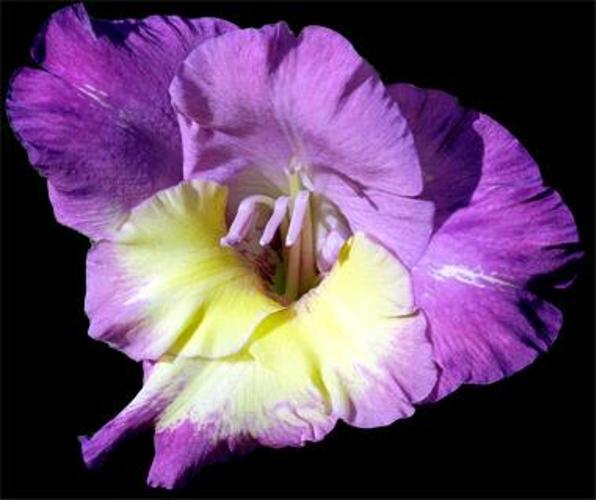
Label: sword lily